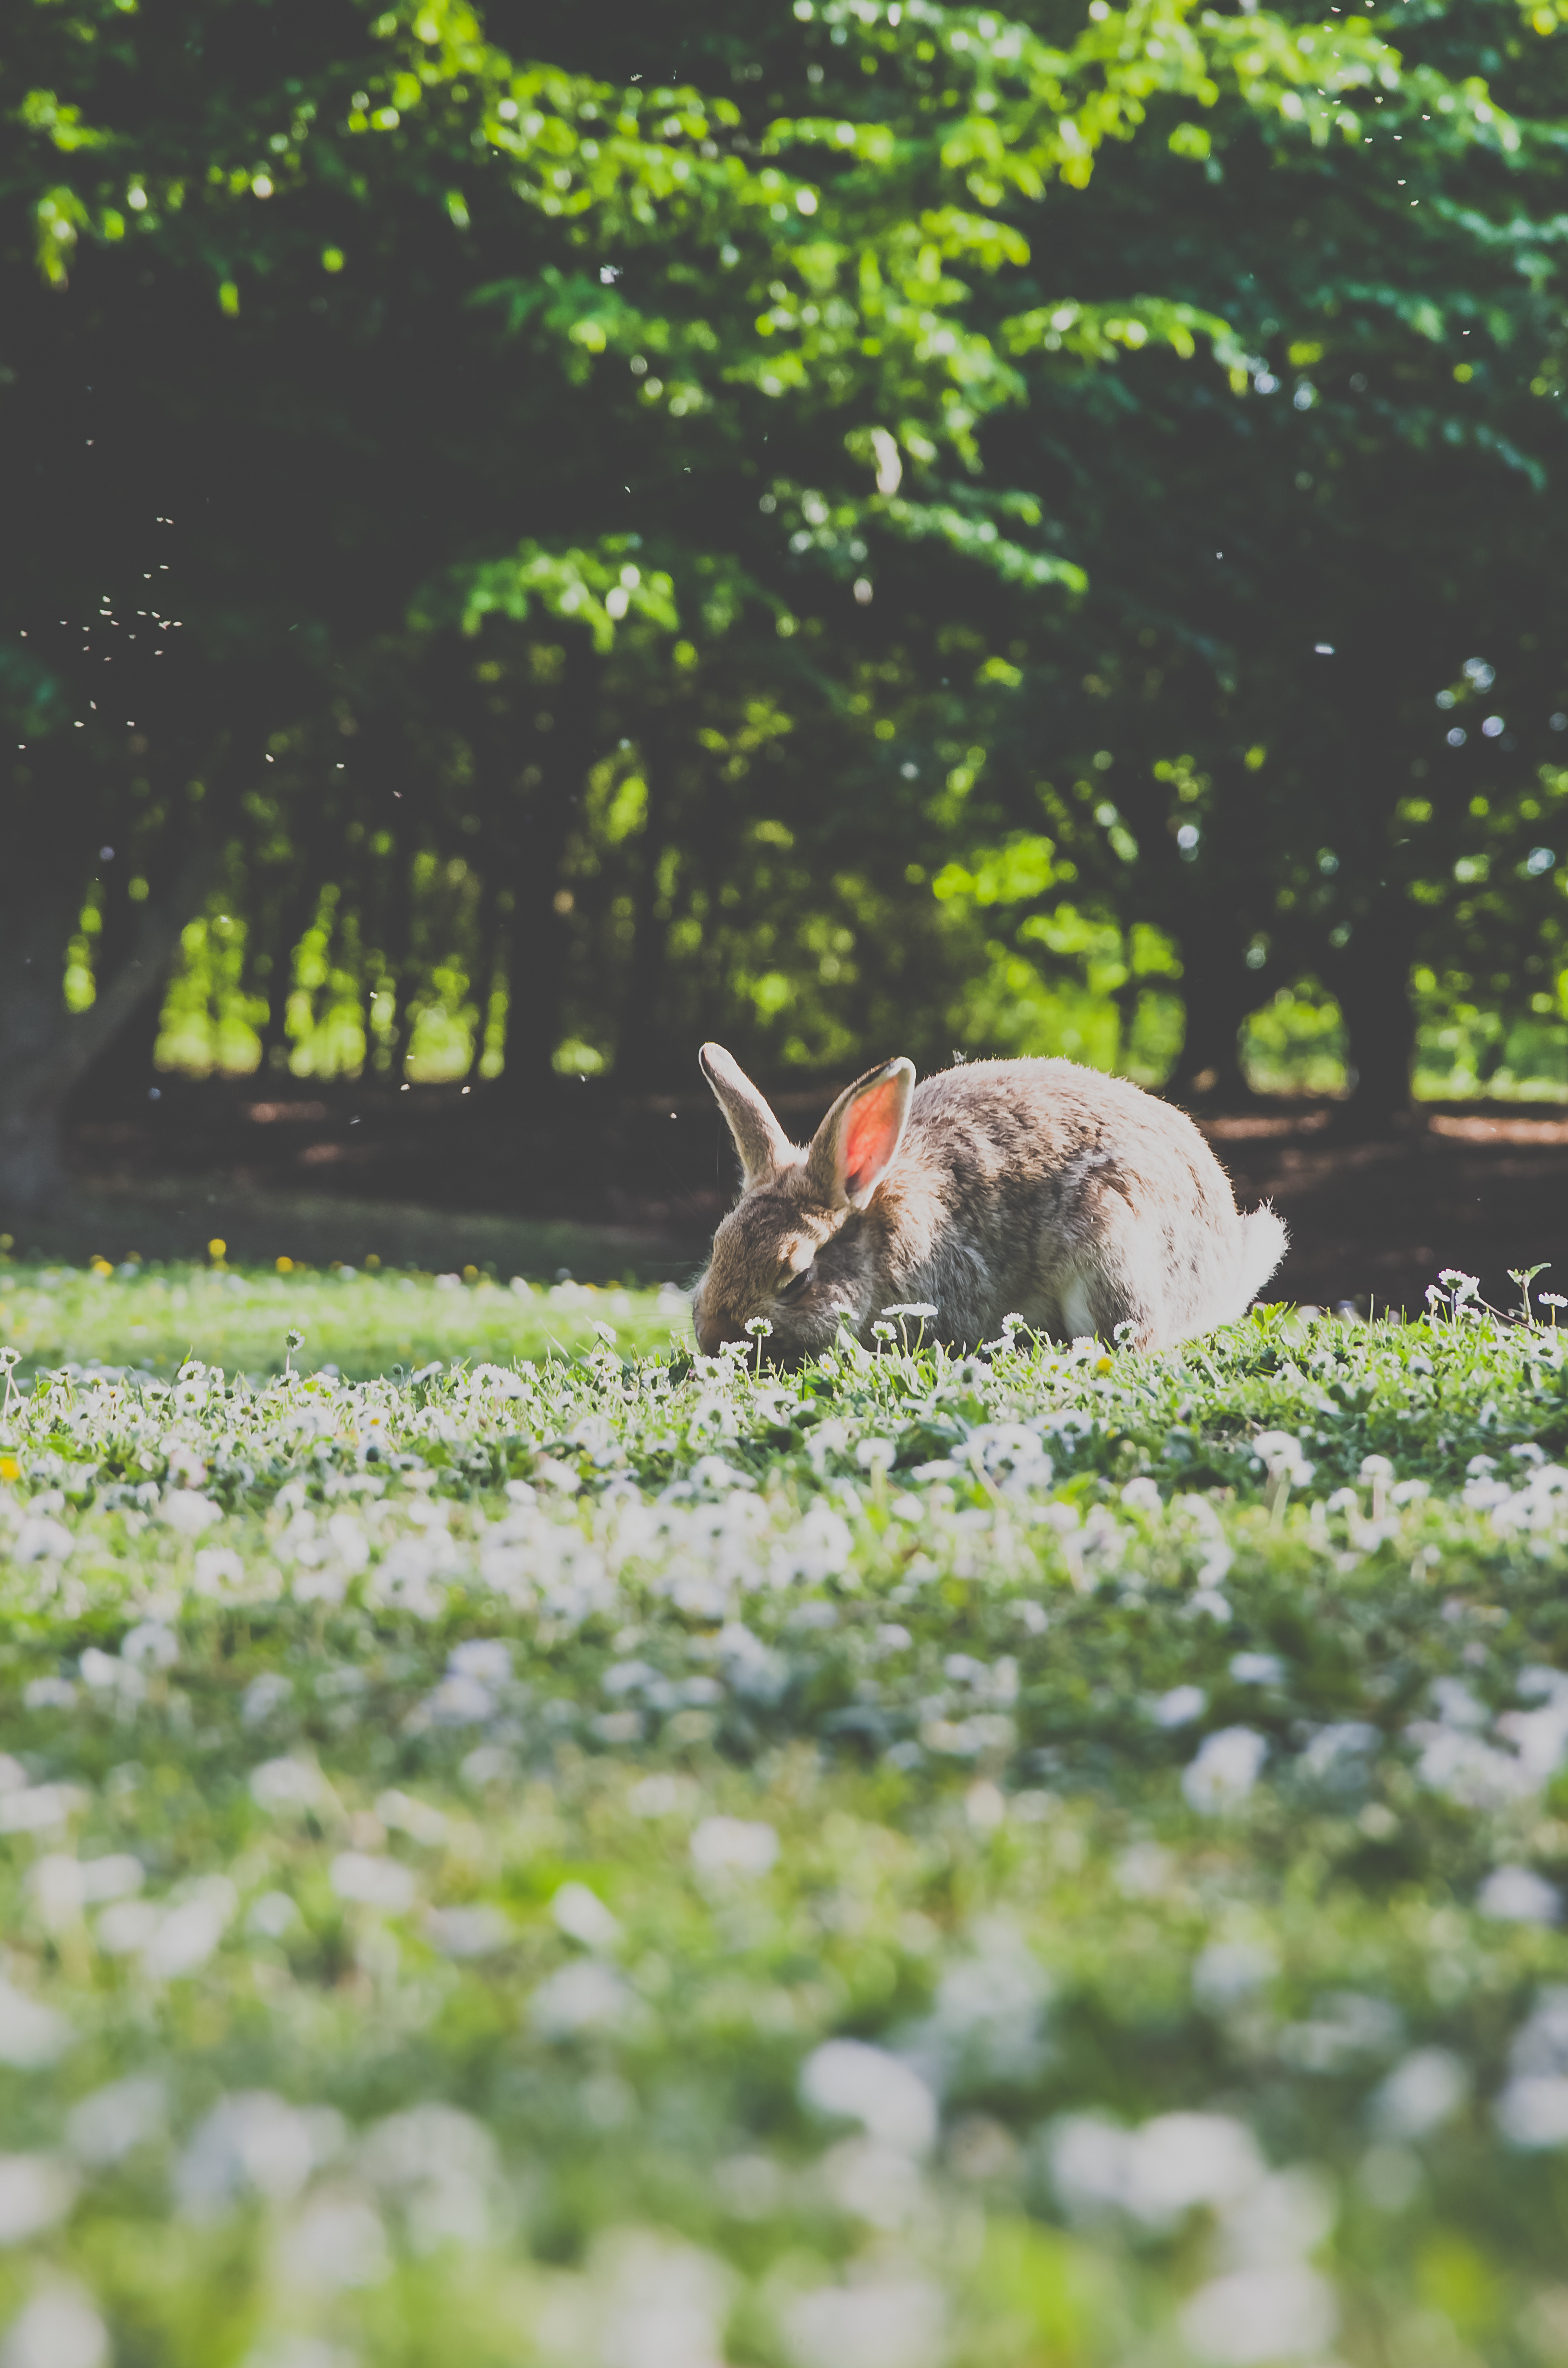
tree, nature, grass, lawn, meadow, leaf, flower, wildlife, green, garden, flora, fauna, woodland